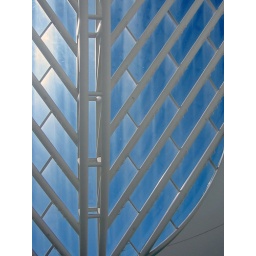
Looking up at the window in the roof of the San Francisco Museum of Modern Art.